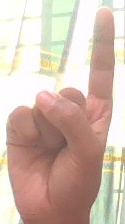
ASL sign: 1